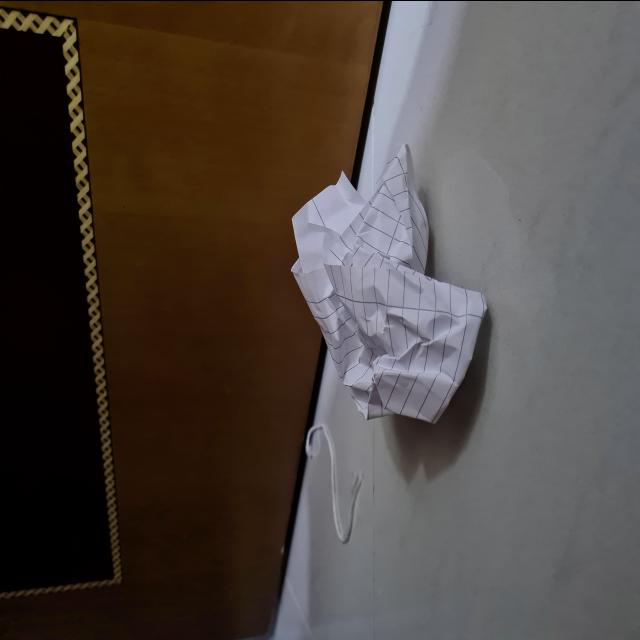
Label: tissues